Gamst (YouTuber)

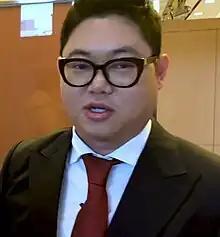
Gamst in 2018

Kim In-jik (born January 8, 1990), known by the handle Gamst is a South Korean YouTuber and live streamer. He is also well-known as the most famous Manchester United F.C. supporter in South Korea.